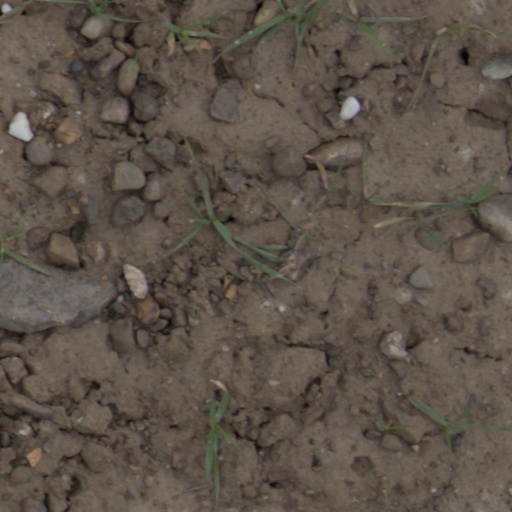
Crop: wheat